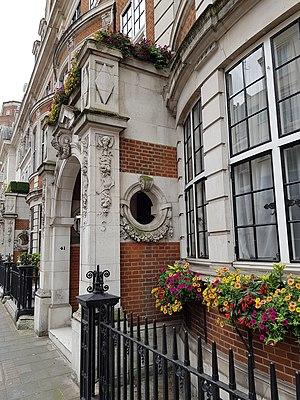
41, Park Street, Londres.
Park Street est une rue de la ville de Londres. Elle est située dans le district de la Cité de Westminster, dans le quartier de Mayfair.